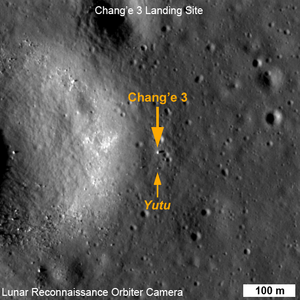
Cet article présente la liste des sondes spatiales envoyées vers les objets du système solaire, y compris celles qui ont échoué. Les simples survols lors de manœuvres d'assistance gravitationnelle et les projets confirmés de futures missions sont également recensés, mais pas les projets de missions spatiales annulés ou non confirmés.
Chang'e 3 est la troisième mission du programme Chang'e développé dans les années 2000 par l’administration spatiale nationale chinoise et qui vise l'exploration de la Lune par des engins automatiques.